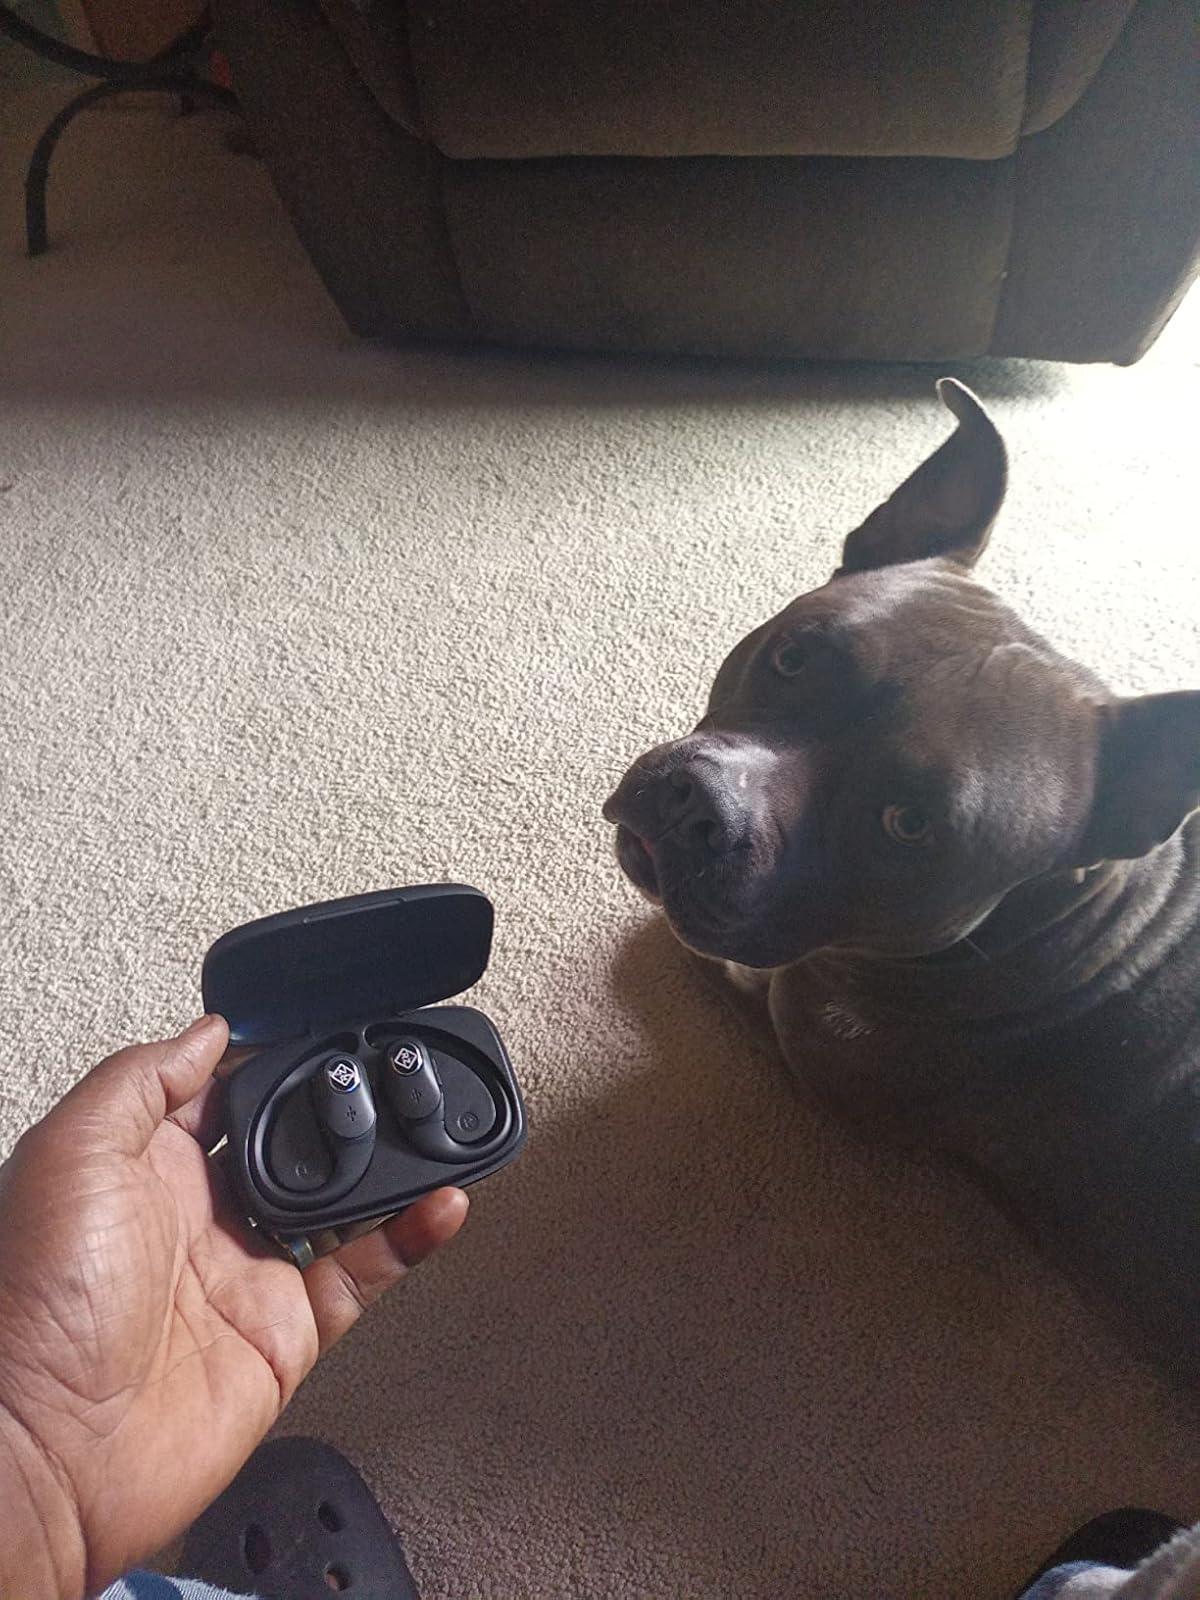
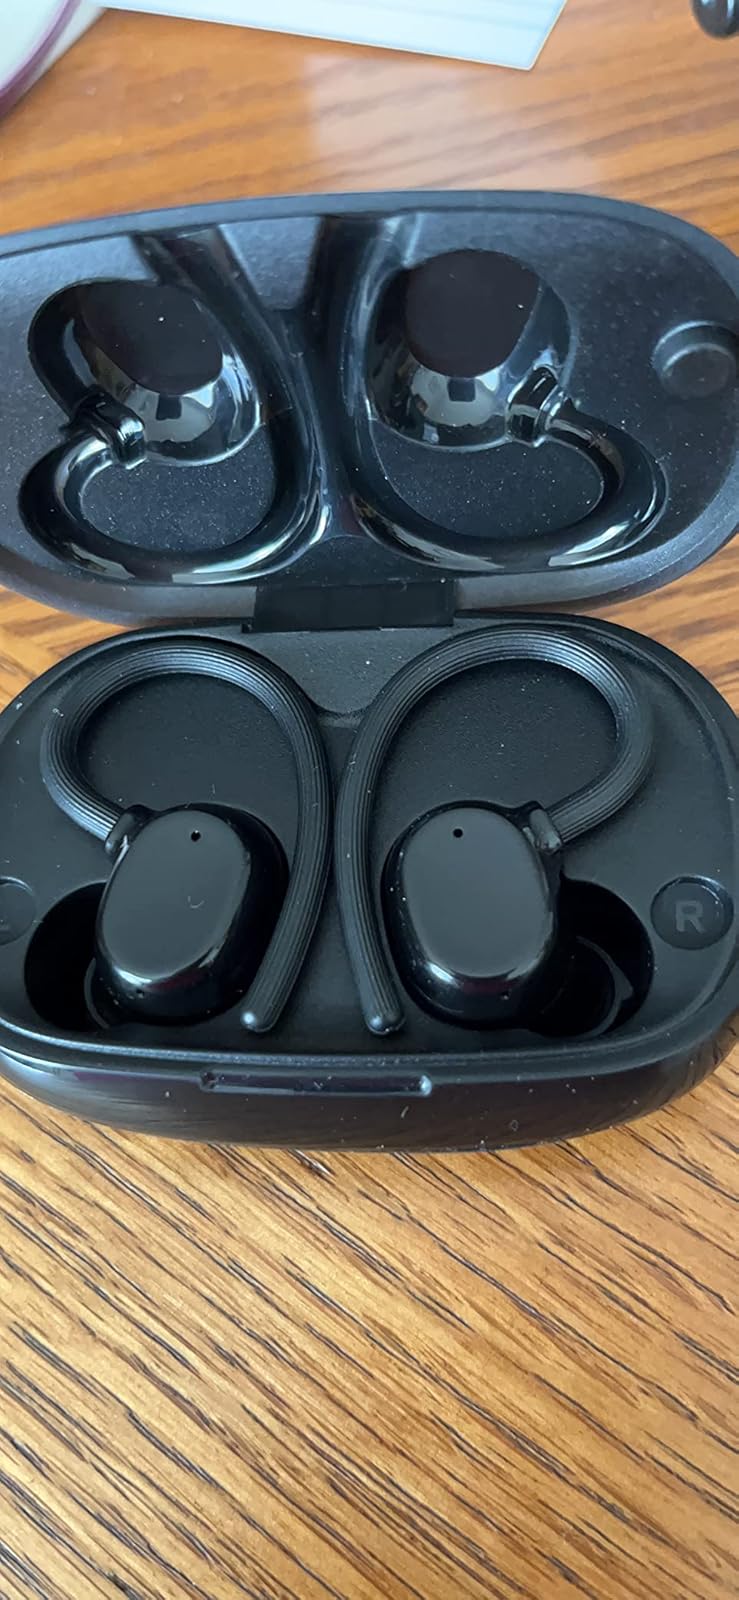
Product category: earbuds
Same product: no